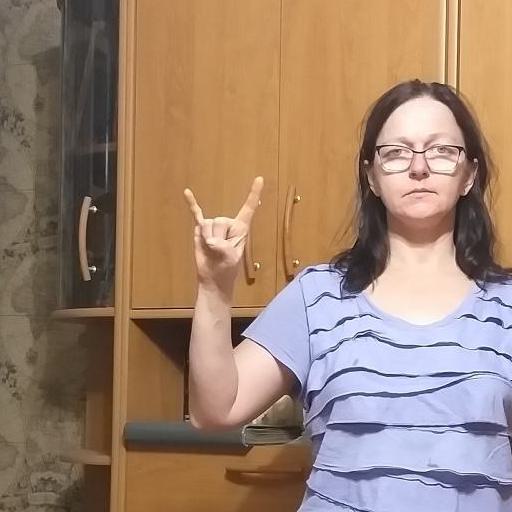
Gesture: rock